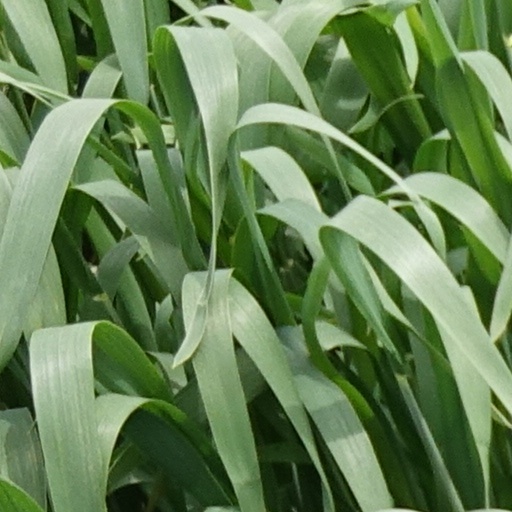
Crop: wheat